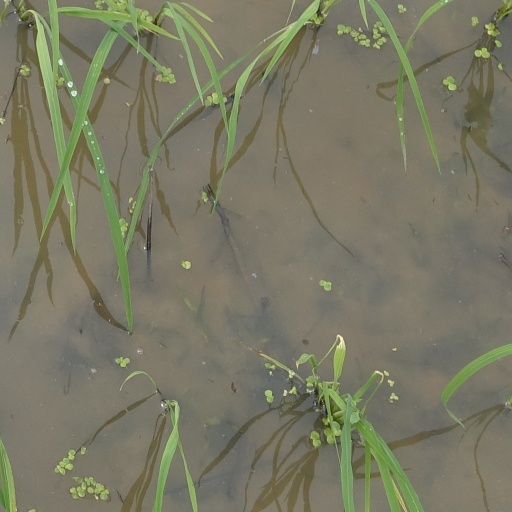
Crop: rice